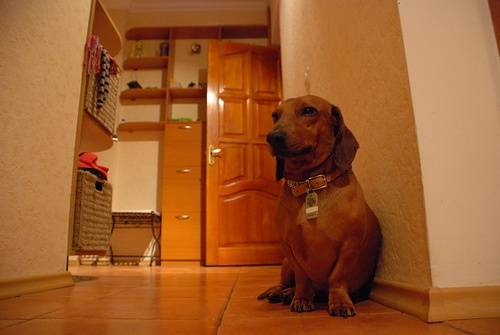
A dog sitting on the floor beside a wall.
A brown dog sitting next to a wall in a room.
a brown big dog seated on the floor
A dog sitting on the floor in a room with an open door and a file cabinet.
A small dog sitting next to a wall in a hallway.